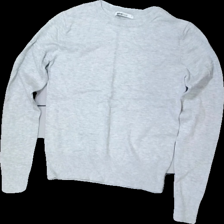
View: front
Type: Sweater
Category: Ladies
Brand: Gina Tricot
Colors: Grey
Material: 100% viscose
Cut: Regular
Size: S
Season: All
Damage location: top left
Damage 2 location: top right
Damage 3 location: bottom left
Price range: <50
Recommended usage: Export
Description: grå pull over, nopprig